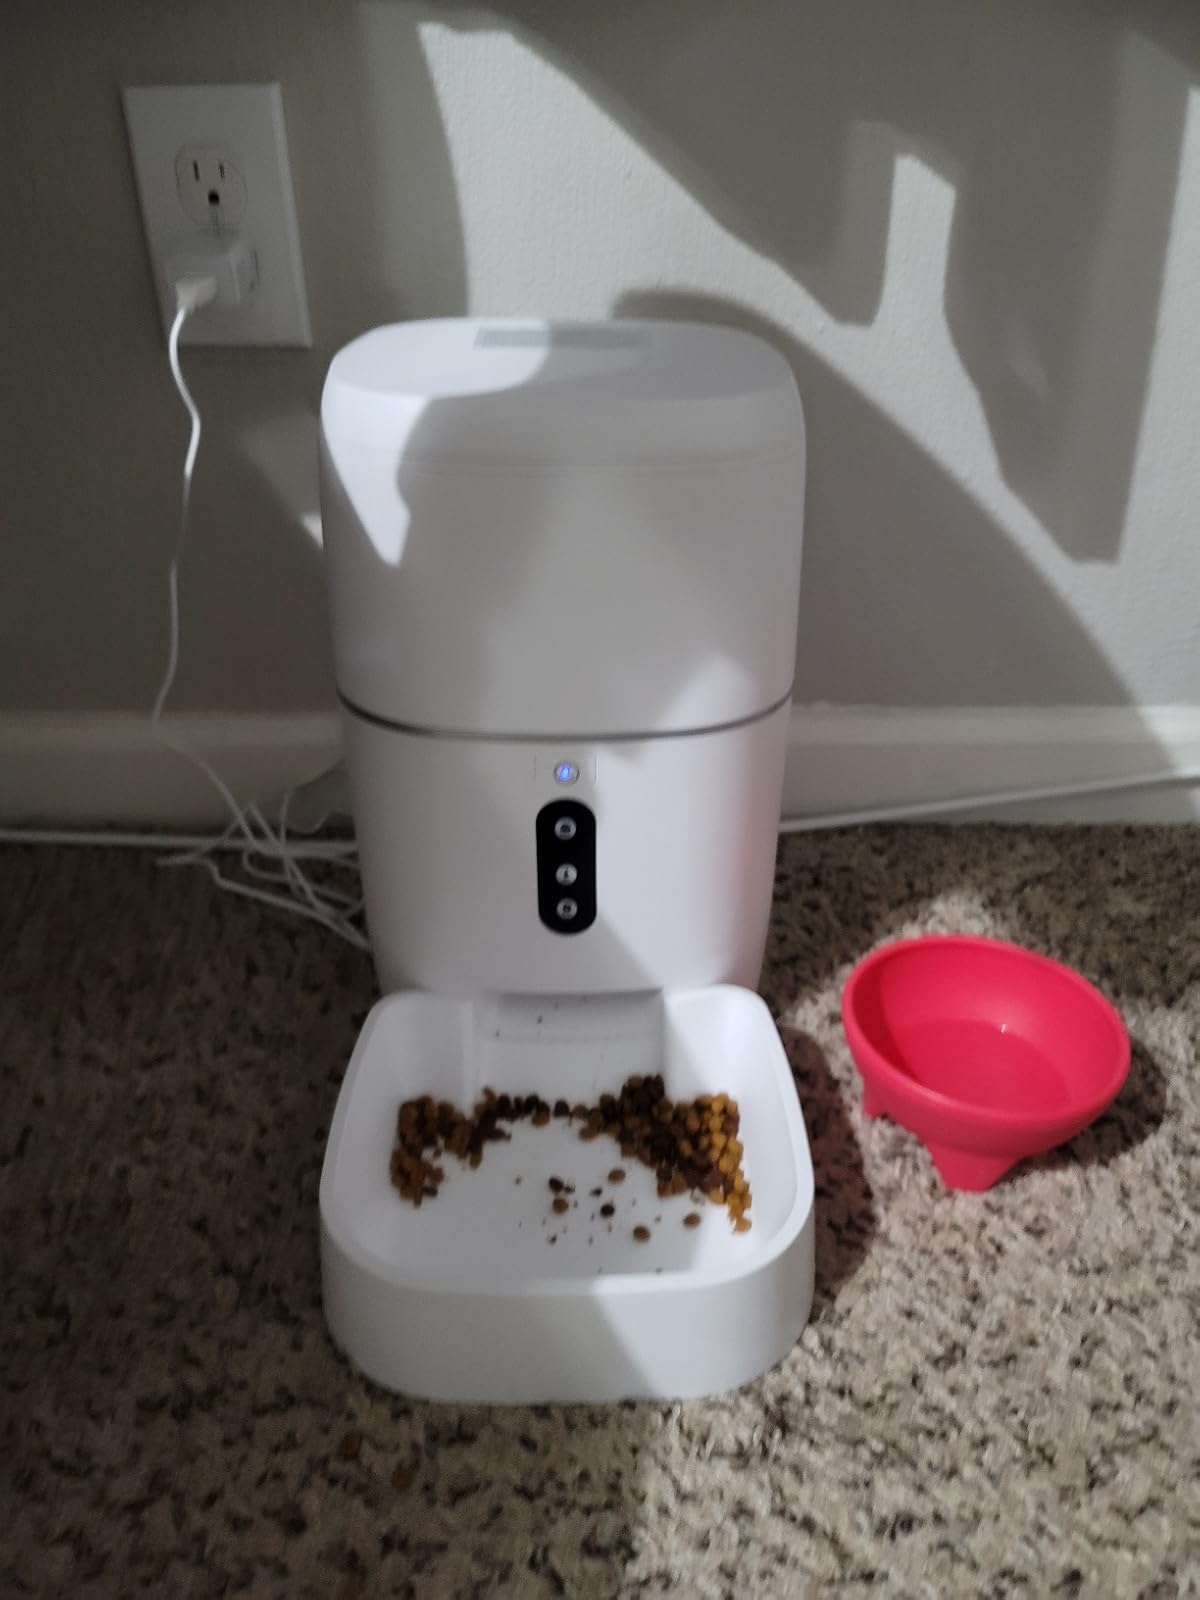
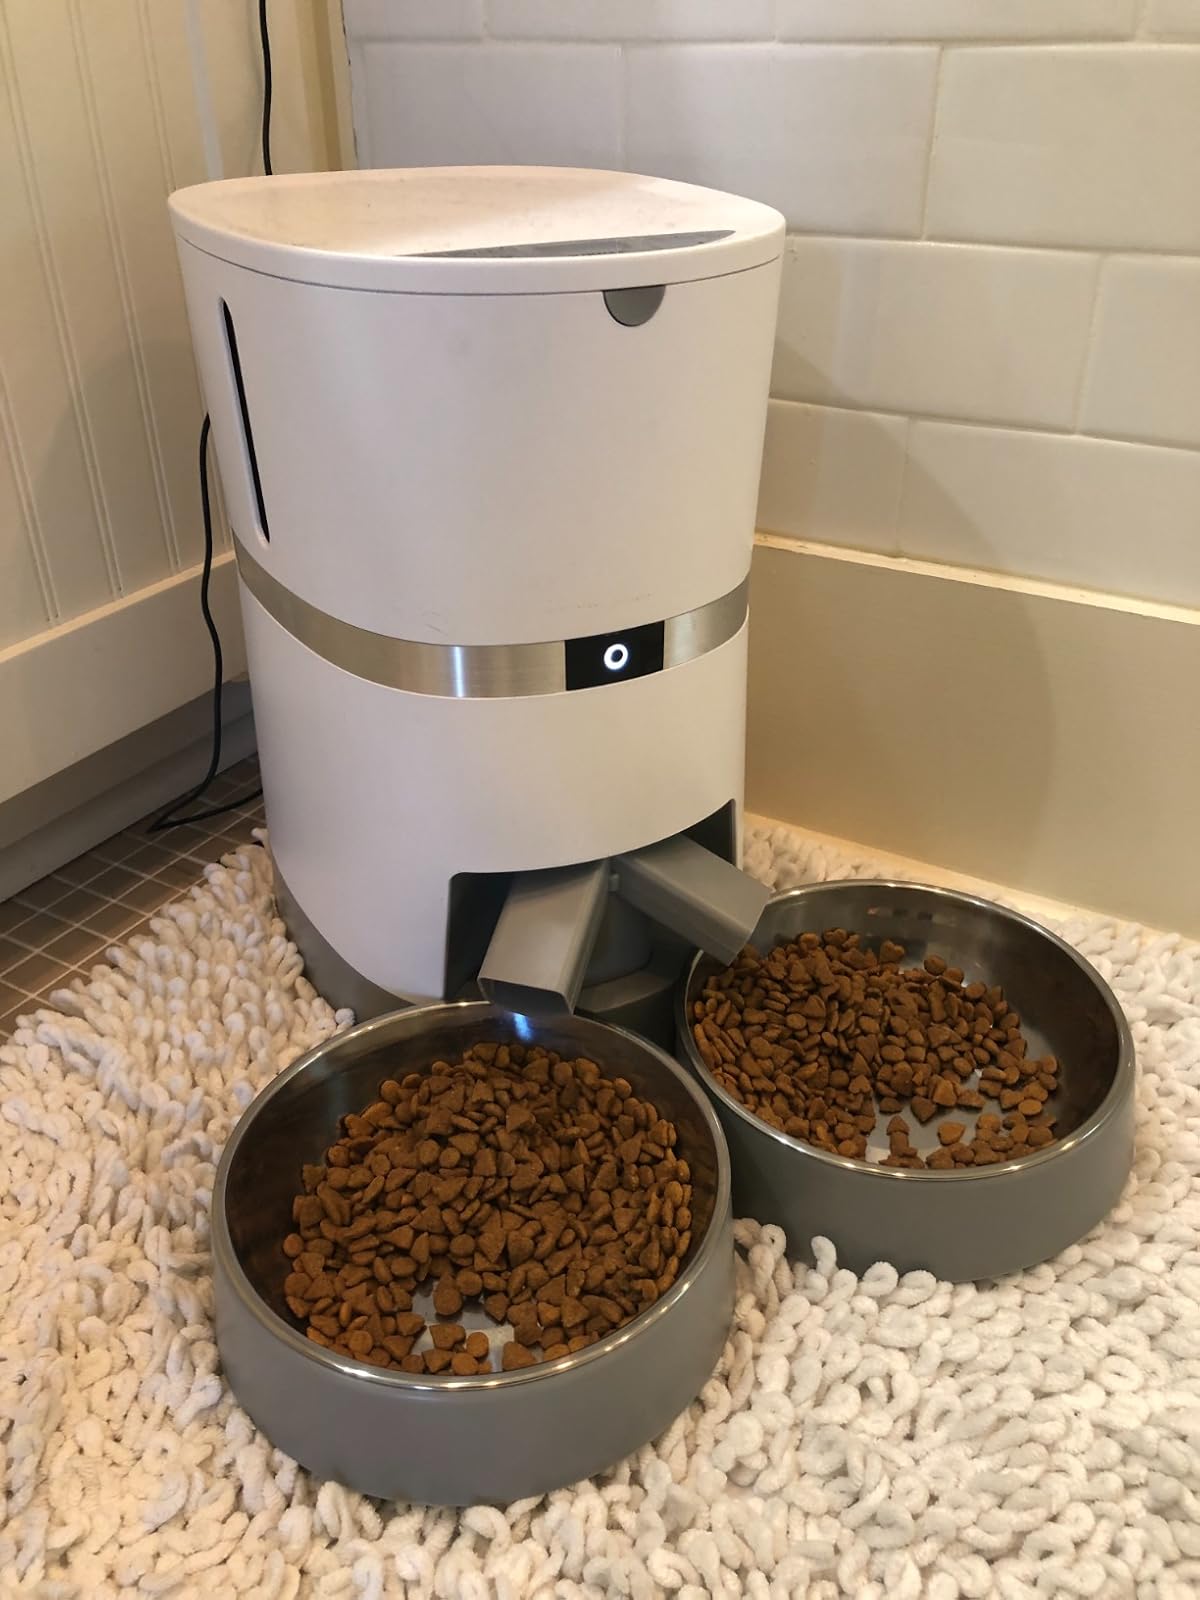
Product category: items_feeder
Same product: no